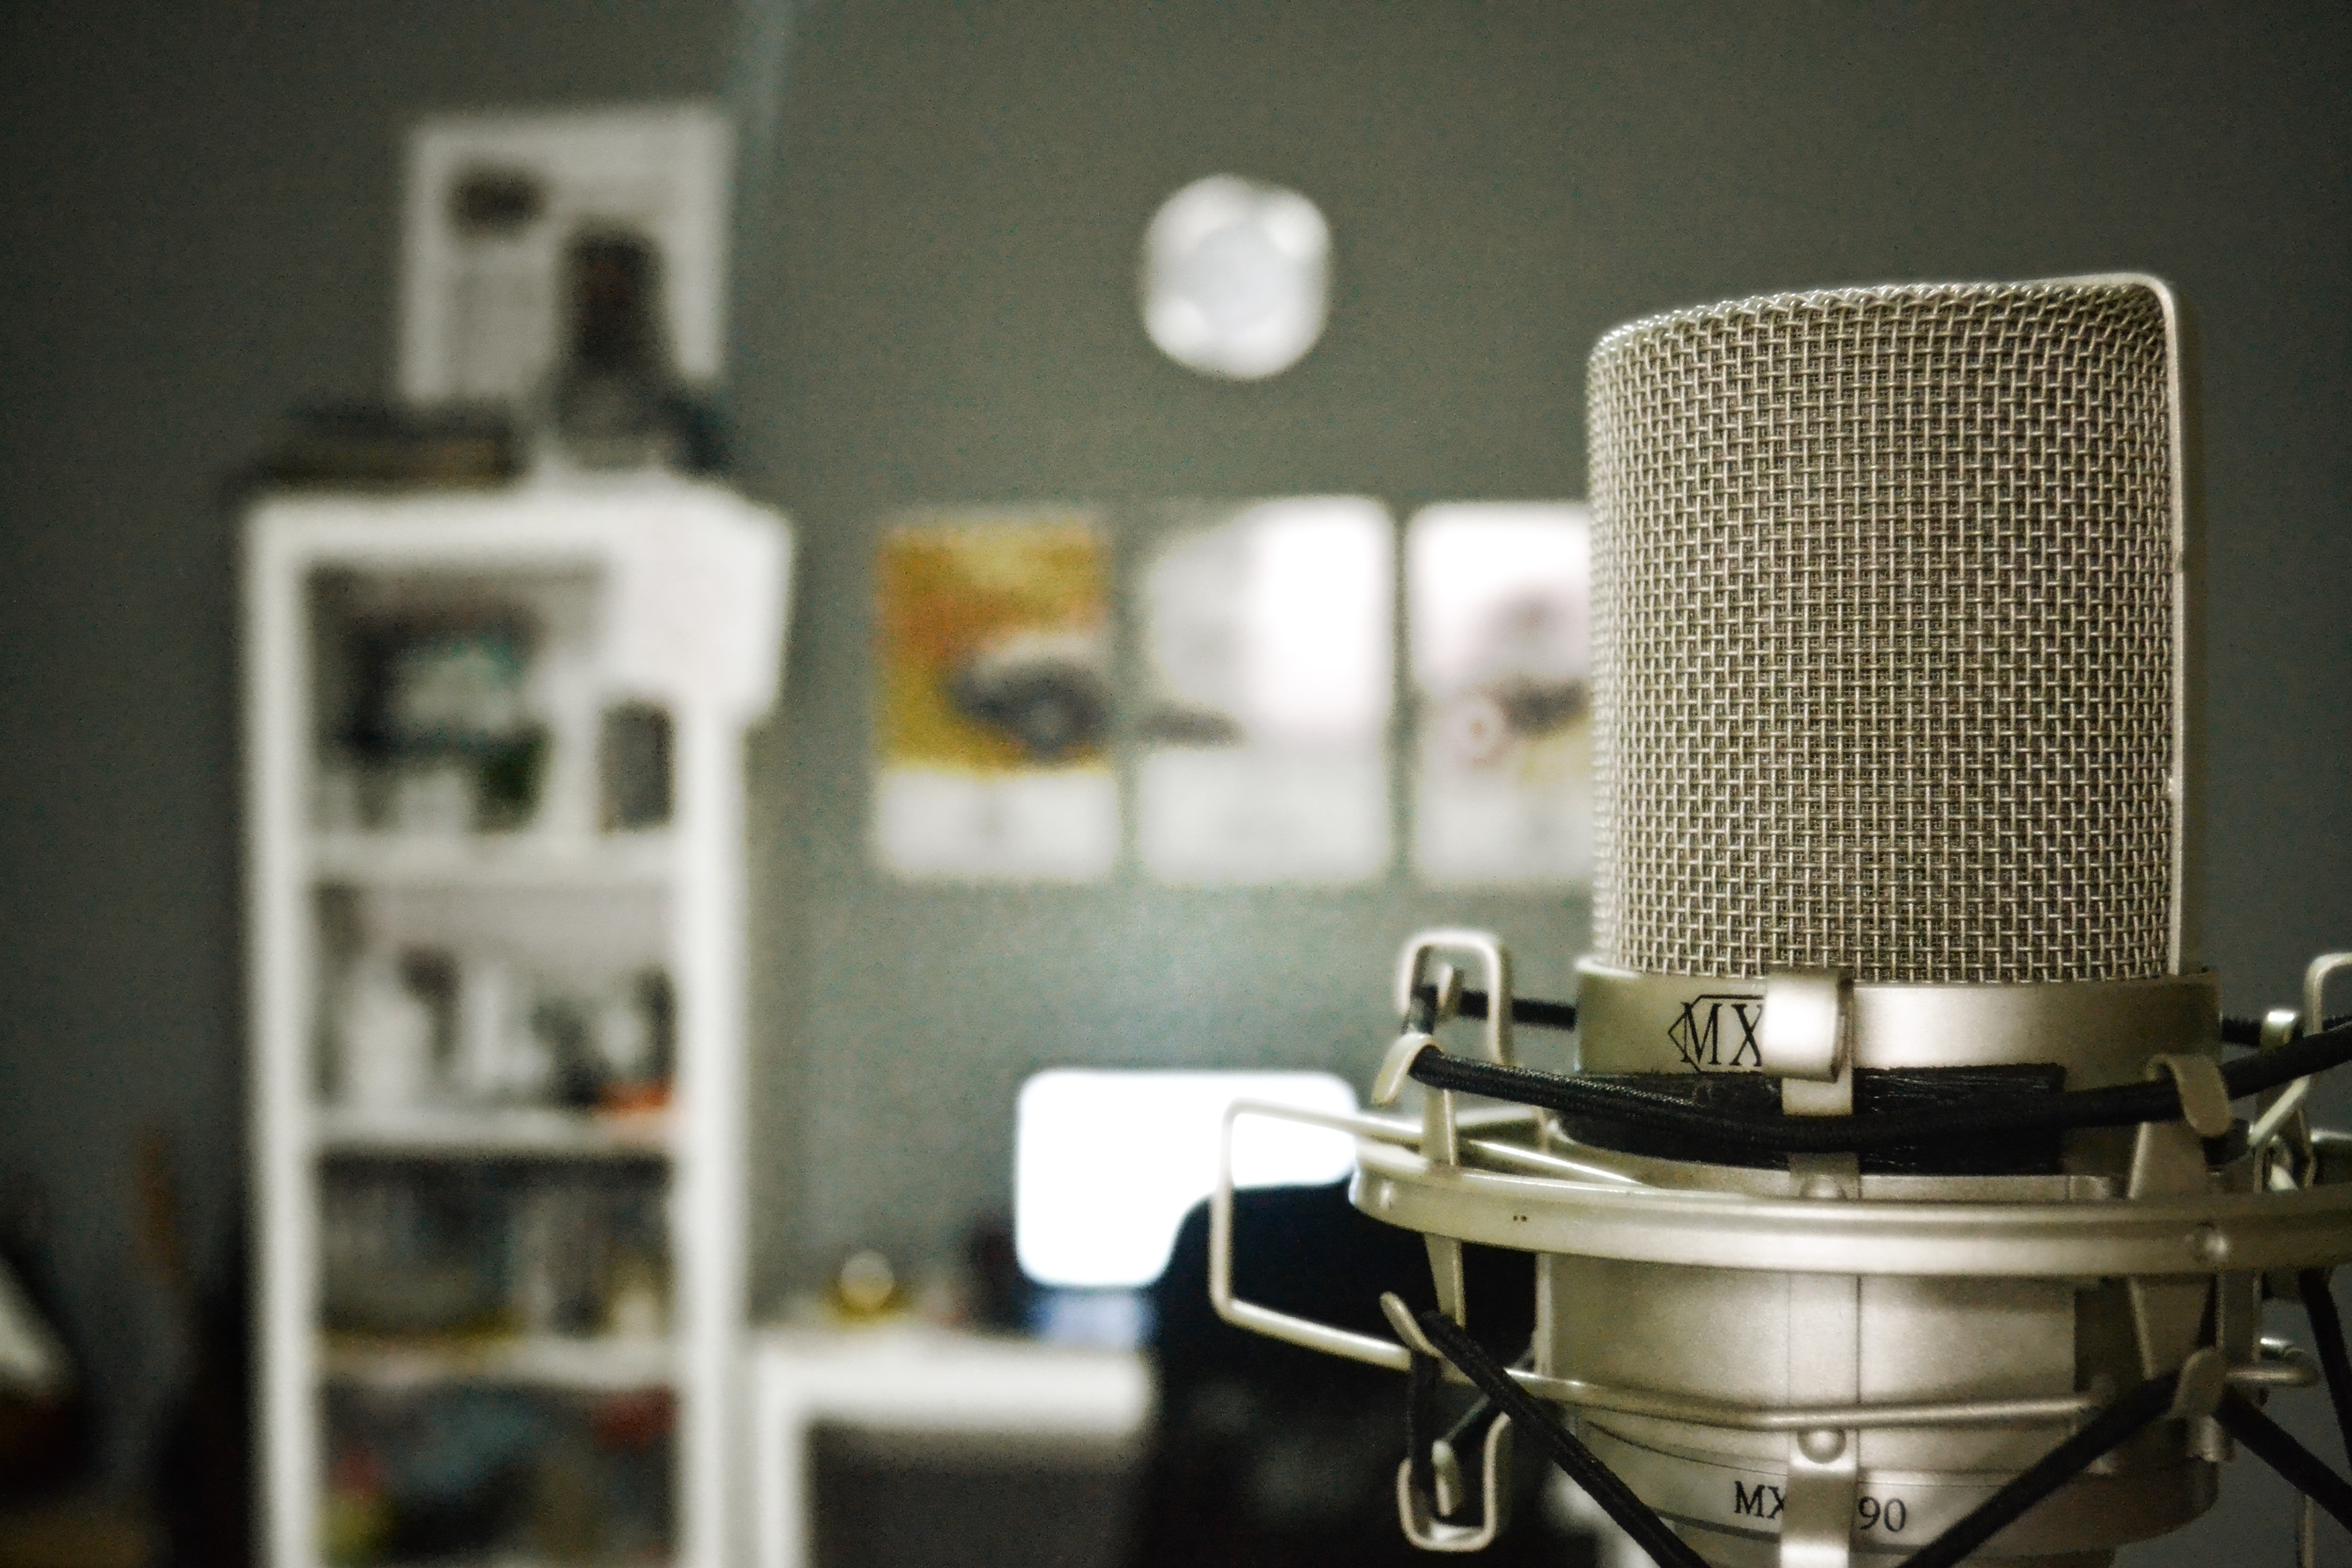
music, technology, microphone, room, lighting, radio, product, audio, audio equipment, electronic device, voice over